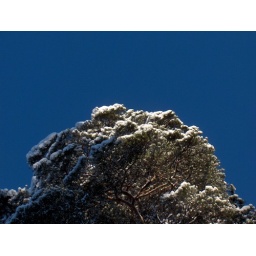
Pine under blue sky